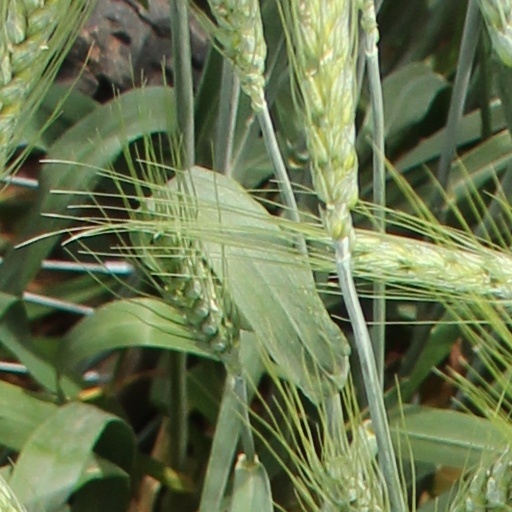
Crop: wheat